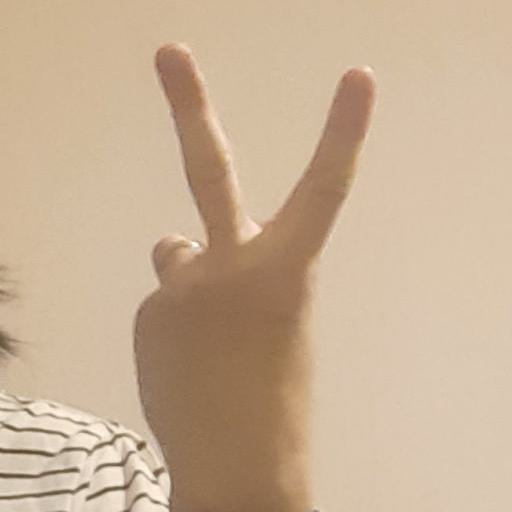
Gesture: peace_inverted